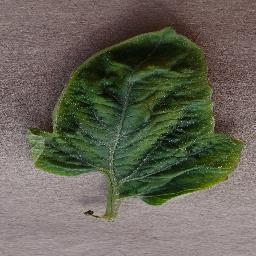
Label: Tomato___Tomato_Yellow_Leaf_Curl_Virus